Reed Research Reactor

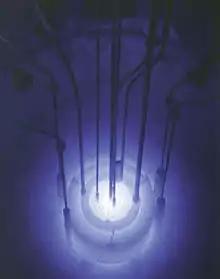
Picture of the Reed Research Reactor emitting Cherenkov radiation

The Reed Research Reactor (RRR) is a research nuclear reactor located on-campus at Reed College in Portland, Oregon. It is a pool-type TRIGA Mark I reactor, built by General Atomics in 1968 and operated since then under licence from the Nuclear Regulatory Commission. The maximum thermal output is 250 kW. The reactor has over 1,000 visitors each year and serves the Reed College departments of Physics and Chemistry, as well as other departments.